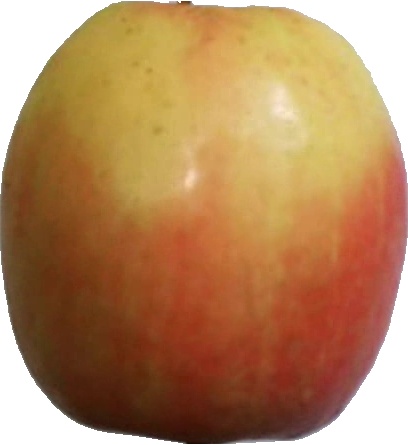
Label: apple_pink_lady_1